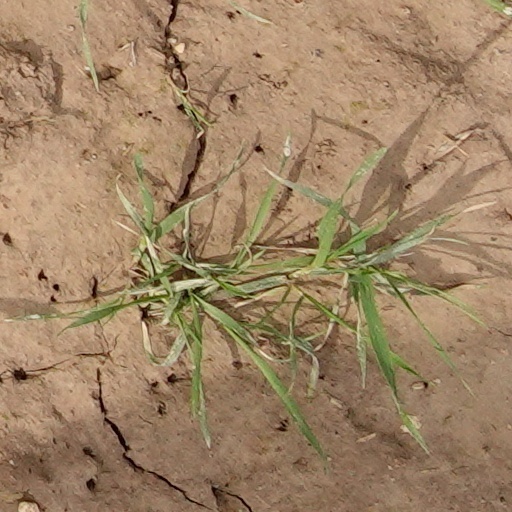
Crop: wheat